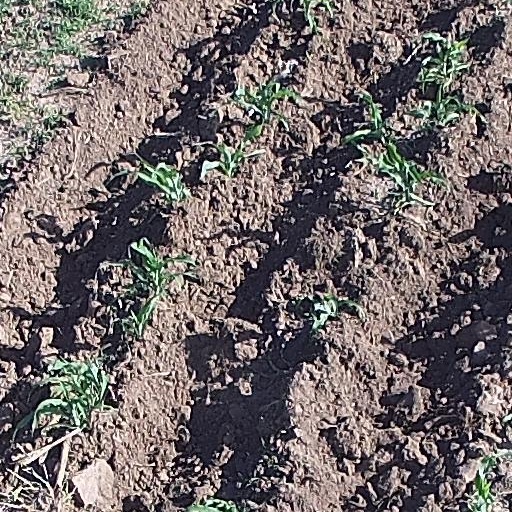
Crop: maize; corn